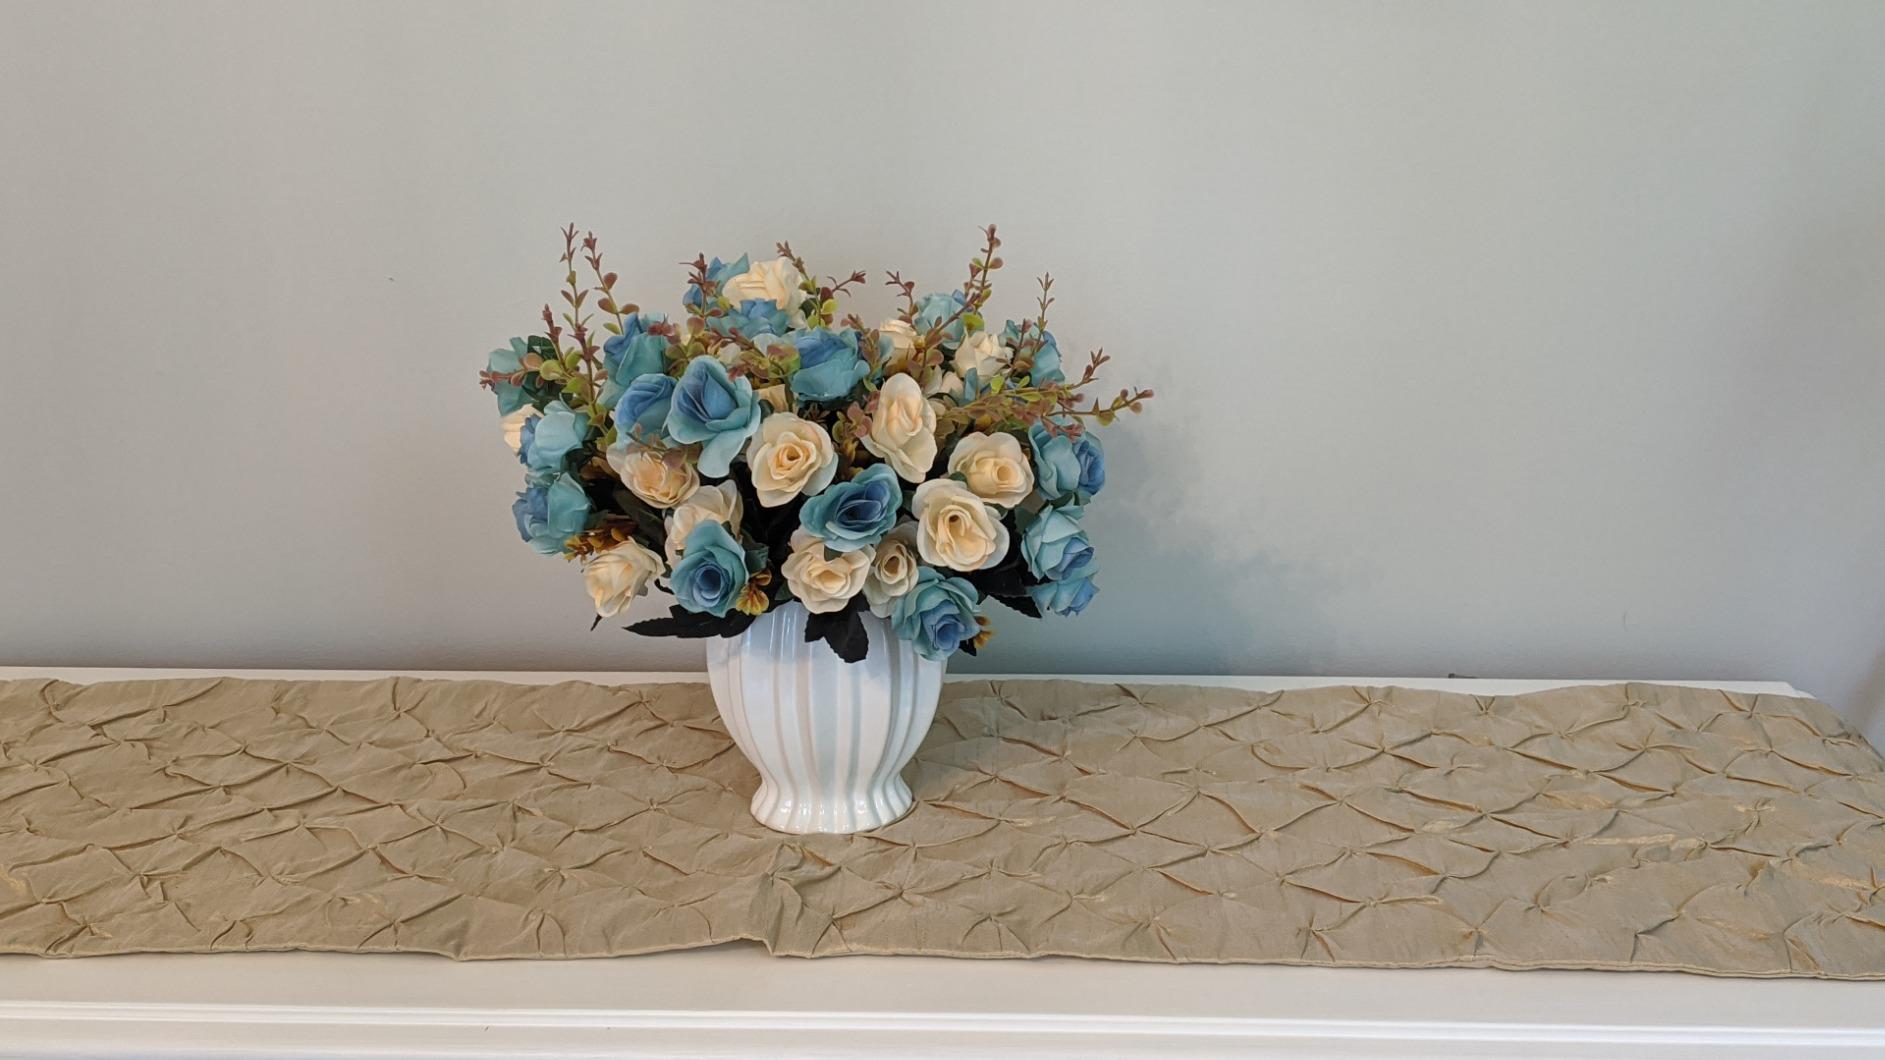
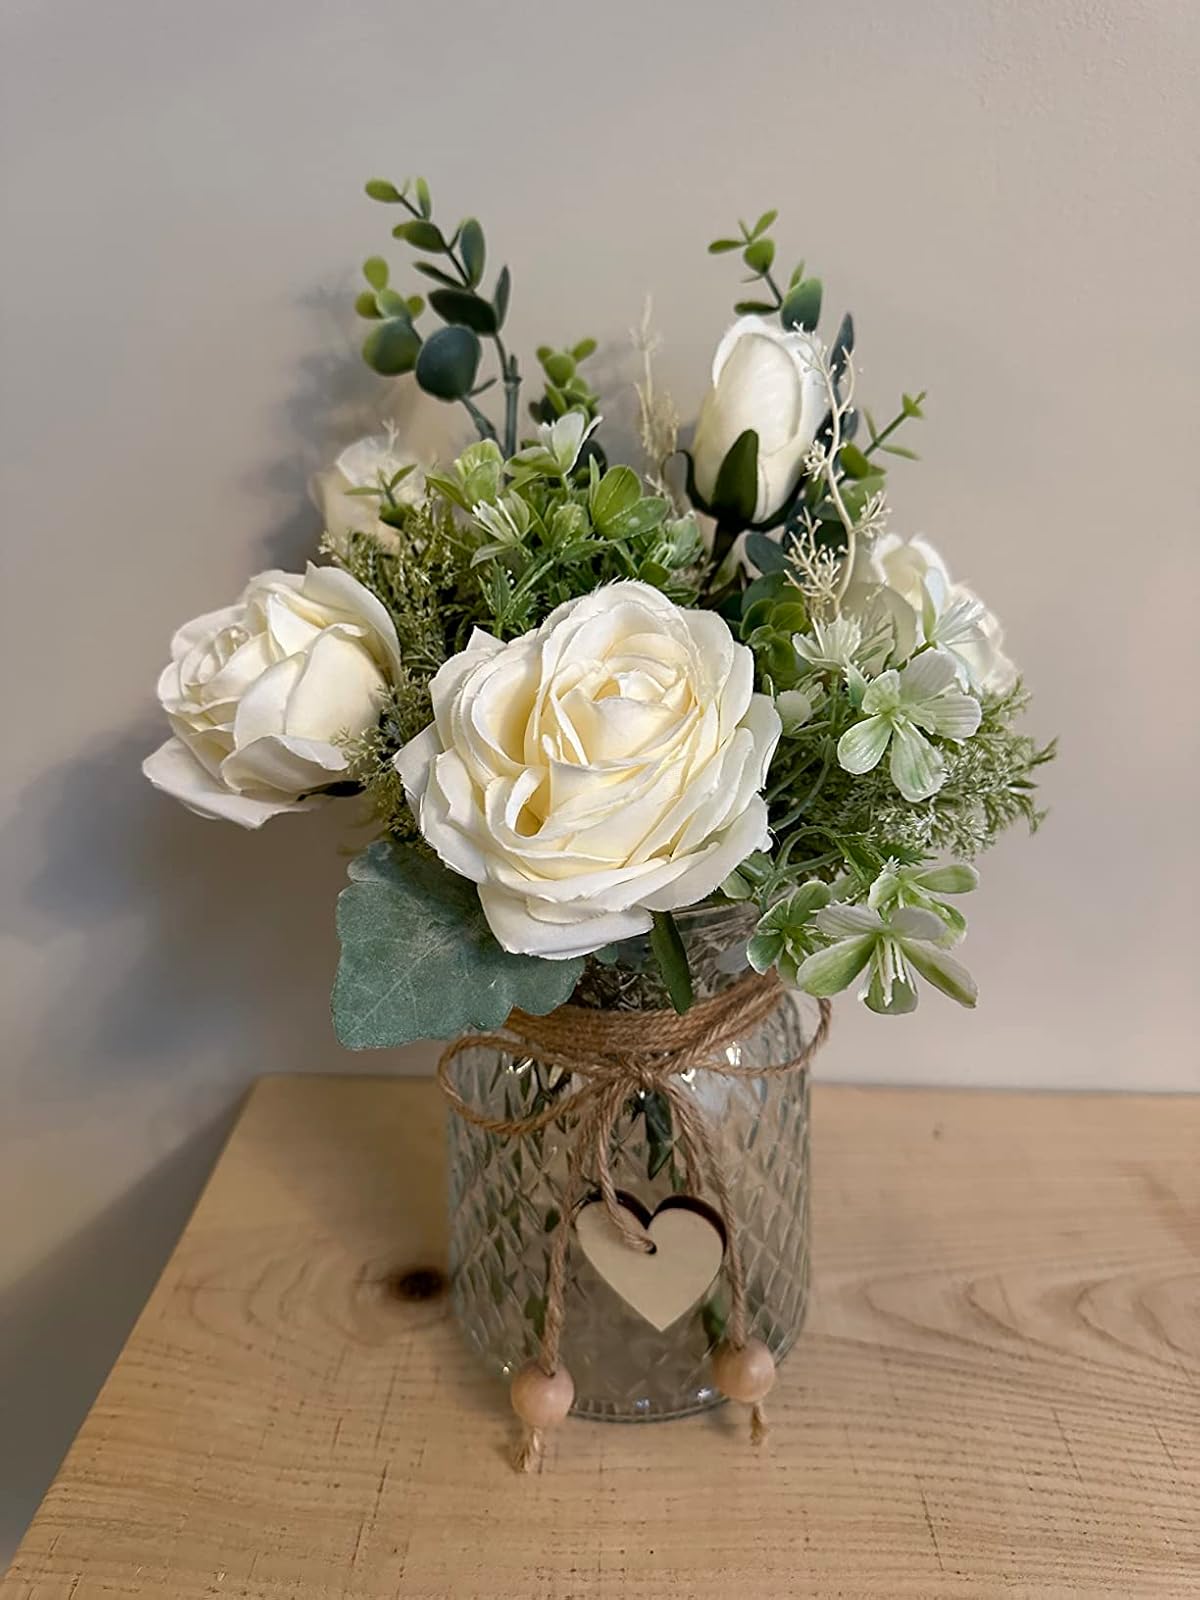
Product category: vase
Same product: no